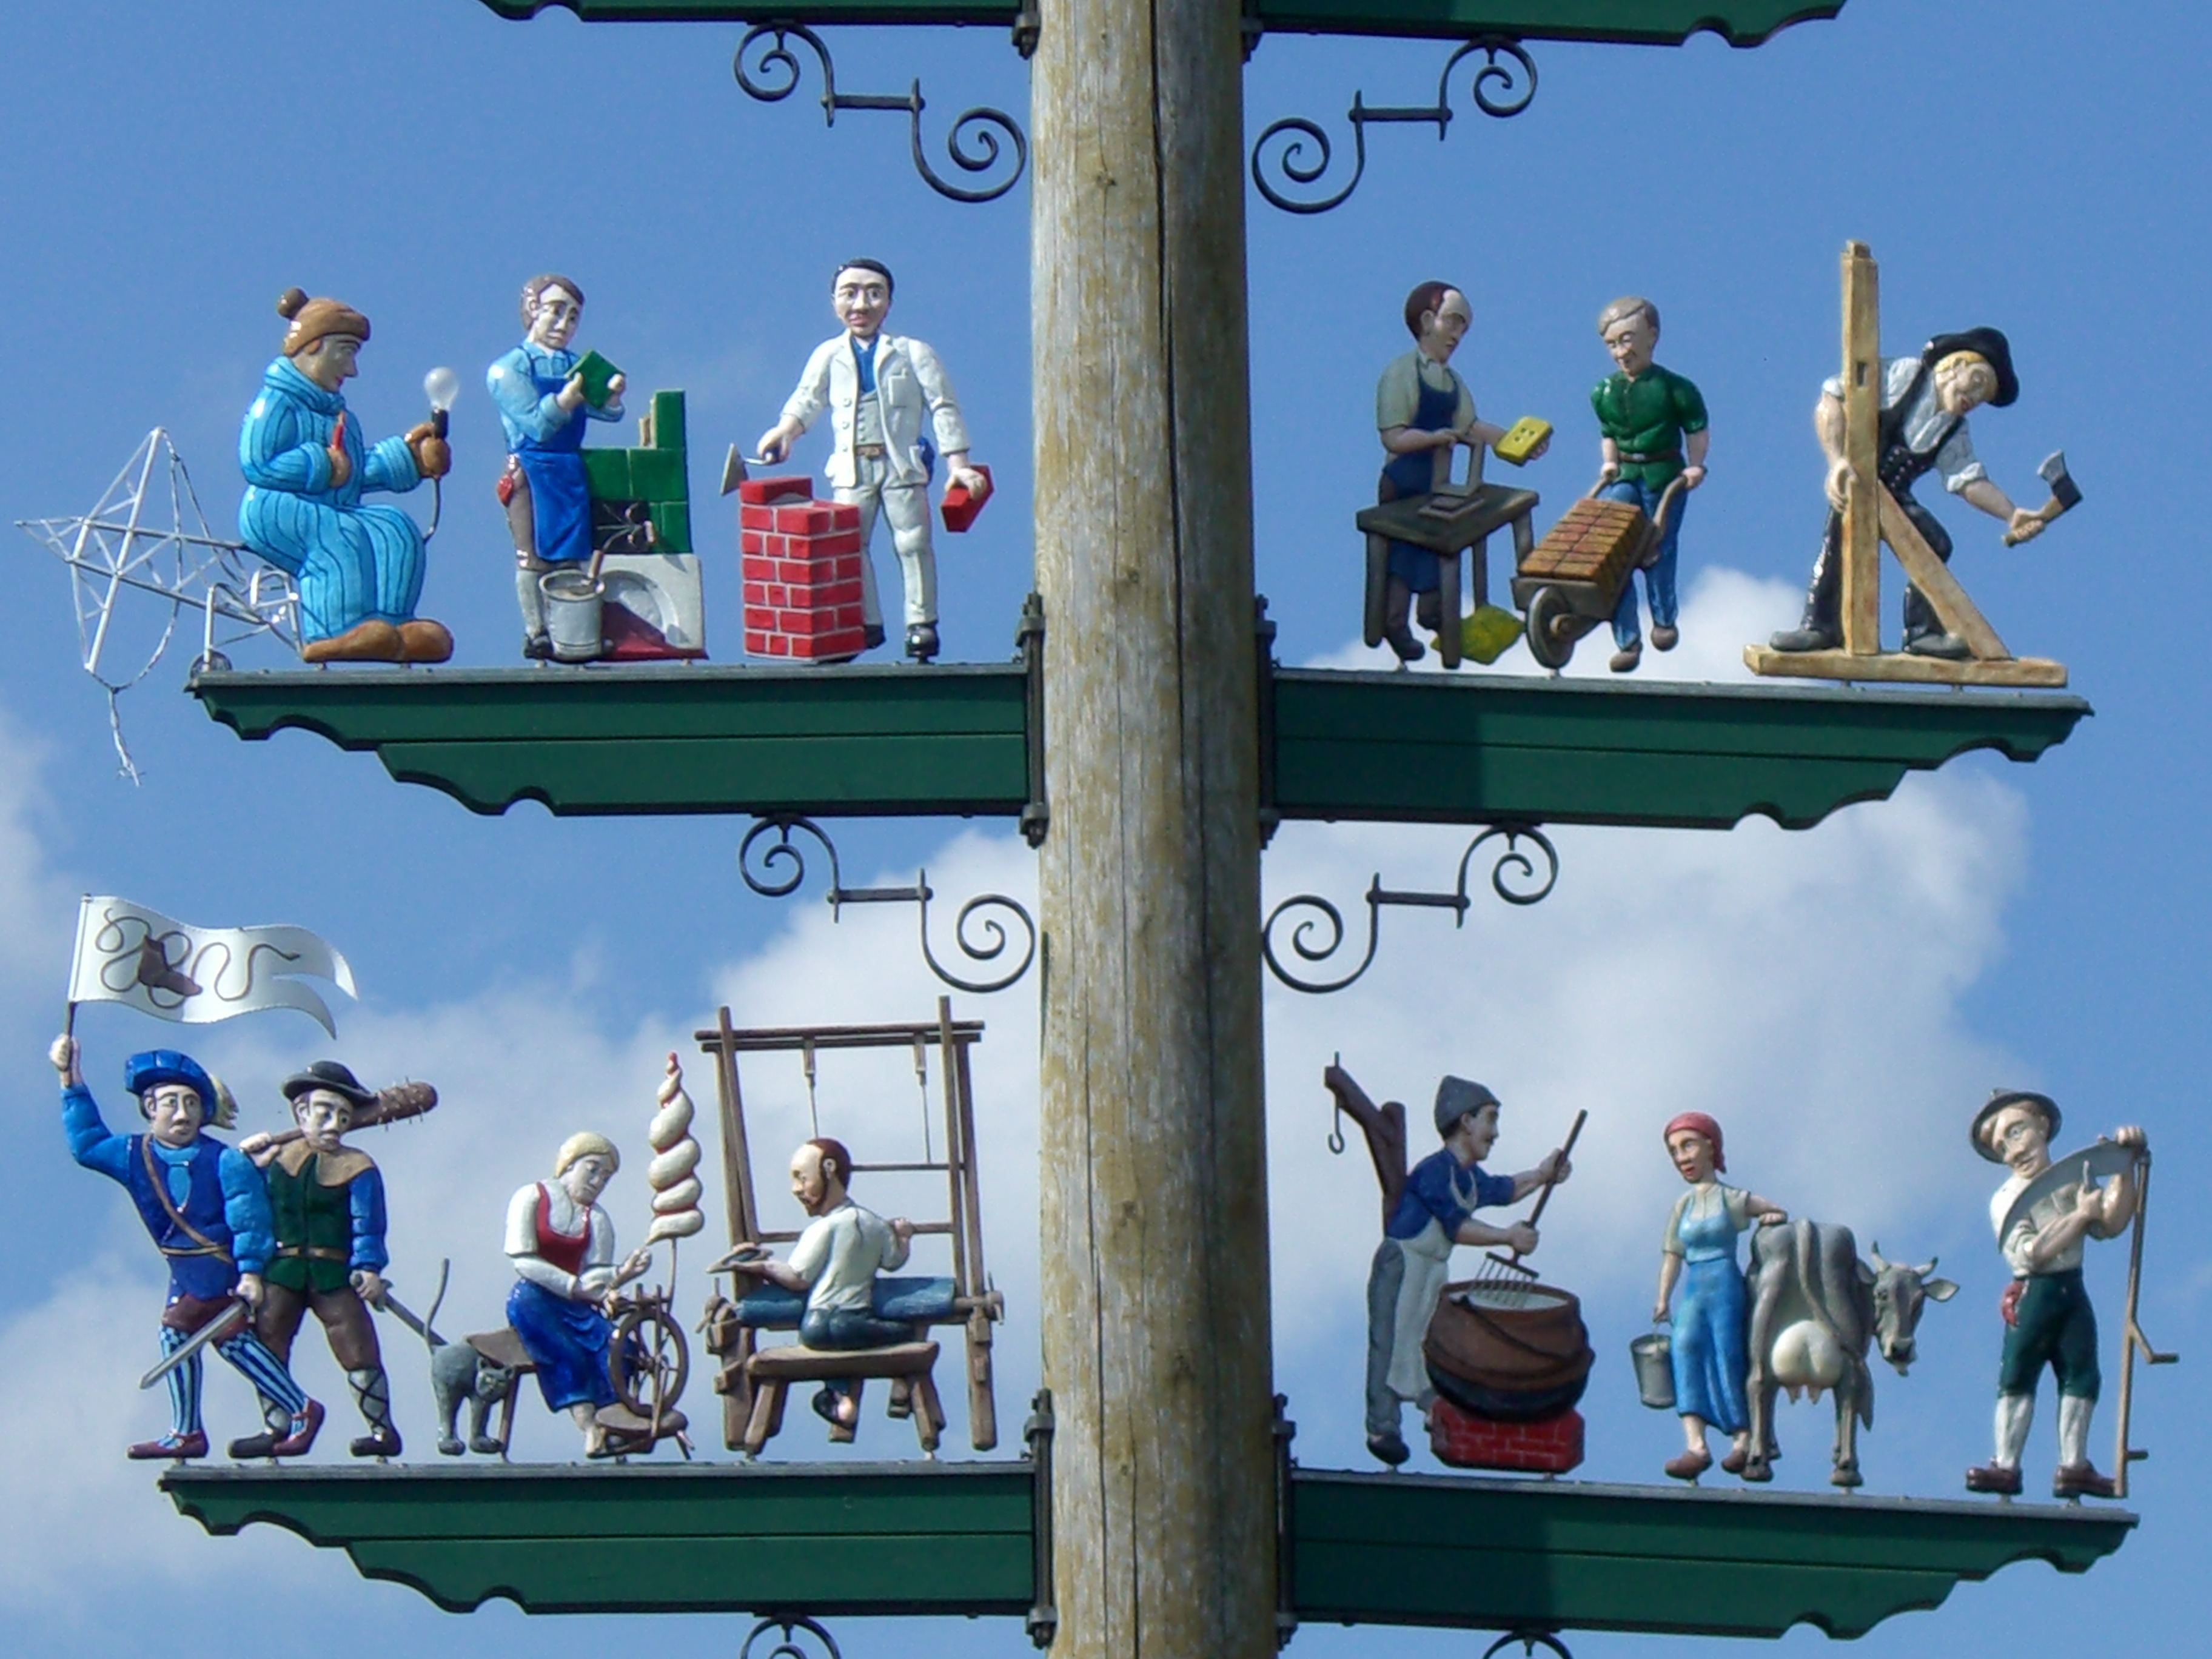
advertising, amusement park, park, leisure, bavaria, may, tradition, presentation, cartoon, maypole, marktoberdorf